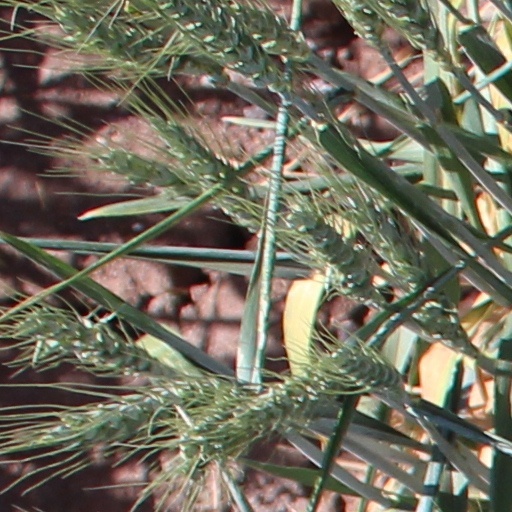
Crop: wheat